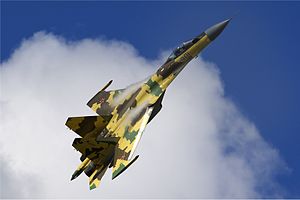
Sukhoj Su-35
En russisk Su-35 under opvisning i 2009.
Sukhoi Su-35 også kendt som Super Flanker og Last Flanker er betegnelsen for to forskellige fly, der begge er kraftige opgraderinger af det sovjetiske/russiske jagerfly Su-27 'Flanker'. Begge er enkelt-sædede, to-motorers multirollefly, designet af Sukhoj og bygget af flyproducenten KnAAPO.